Taking Woodstock

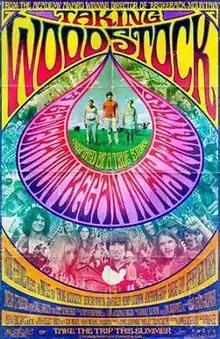
Theatrical release poster

Taking Woodstock is a 2009 American historical musical comedy-drama film about the Woodstock Festival of 1969, directed by Ang Lee. The screenplay by James Schamus is based on the memoir "" by Elliot Tiber and Tom Monte. The film premiered at the 2009 Cannes Film Festival, and opened in New York and Los Angeles on August 26, 2009, before its wide theatrical release two days later. It received mixed reviews and was a box office failure.